Kamai, Belarus

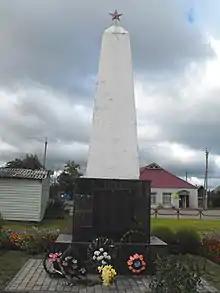
The monument

The village is mentioned for the first time at the beginning of the 16th century, when it was a part of the Grand Duchy of Lithuania. In 1550, it was a populated place in the Ashmiany paviet of Vilna Voivodeship. In 1603-1606, Jan Rudomin Dusiacki built here a stone catholic church, dedicated to Saint John the Baptist. In 1643, a hospital for men and women was created.